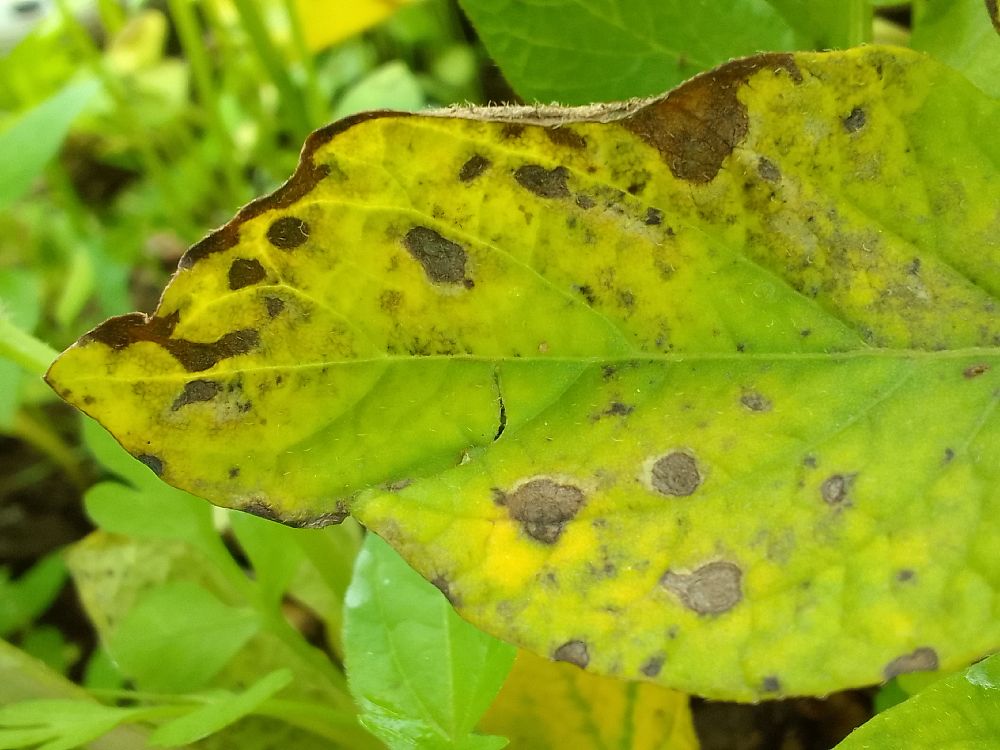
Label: Early blight